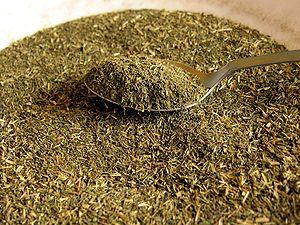
Feuilles de stévia en poudre, avec une petite cuillère
Stevia rebaudiana appelée aussi « Chanvre d'eau » ou simplement « Stévia » est une espèce de plantes de la famille des Asteraceae contenant des édulcorants intenses naturels. Originaire des régions tropicales d'Amérique du Sud, elle pousse à l'état sauvage dans des prairies ou des massifs montagneux, sous un climat semi-aride.